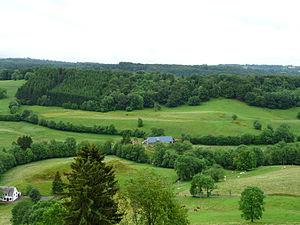
La vallée de la Burande vue depuis le belvédère de La Tour-d'Auvergne, Puy-de-Dôme, France. La Burande est marquée par la ligne d'arbres qui serpente entre les deux bâtiments.
L’Artense est un pays traditionnel français situé en Auvergne, au centre ouest du Massif central. La région est placée à cheval sur deux départements : le Cantal et le Puy-de-Dôme. Elle est enfin l'une des cinq régions naturelles du Parc naturel régional des volcans d'Auvergne.